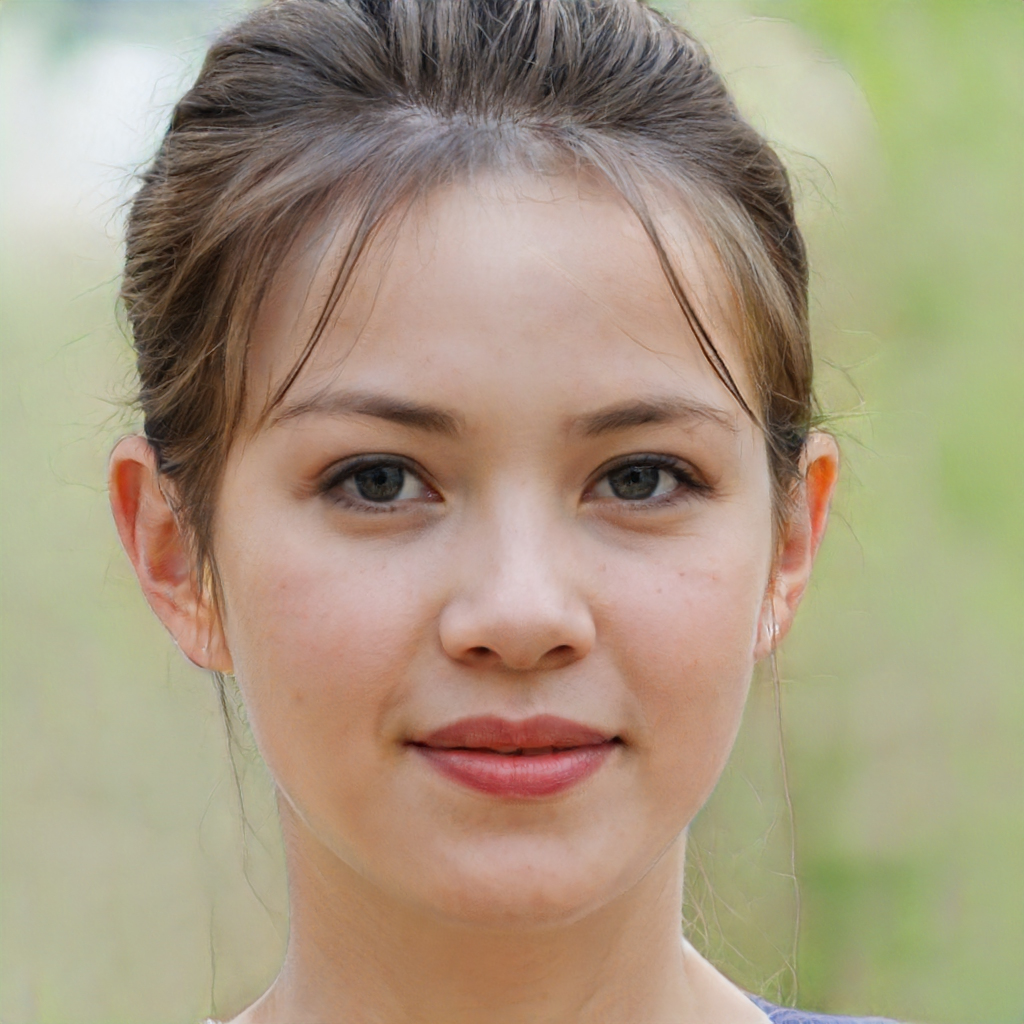
Portrait style: Real Portrait